Ratnatraya

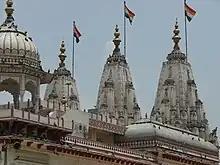
The three shikhar (top) of a Jain temple represents "Ratnatraya" (three jewels)

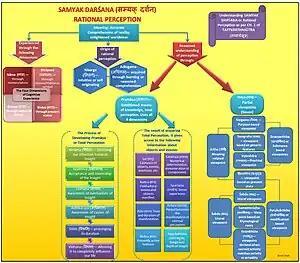
Chart showing Samyak Darsana as per Tattvarthasutra

Acharya Umaswami has written in "Tattvārthasūtra" that Tattvarthasraddhanam Samyak-darshanam (1-2), which means "Belief in substances ascertained as they are is right faith."